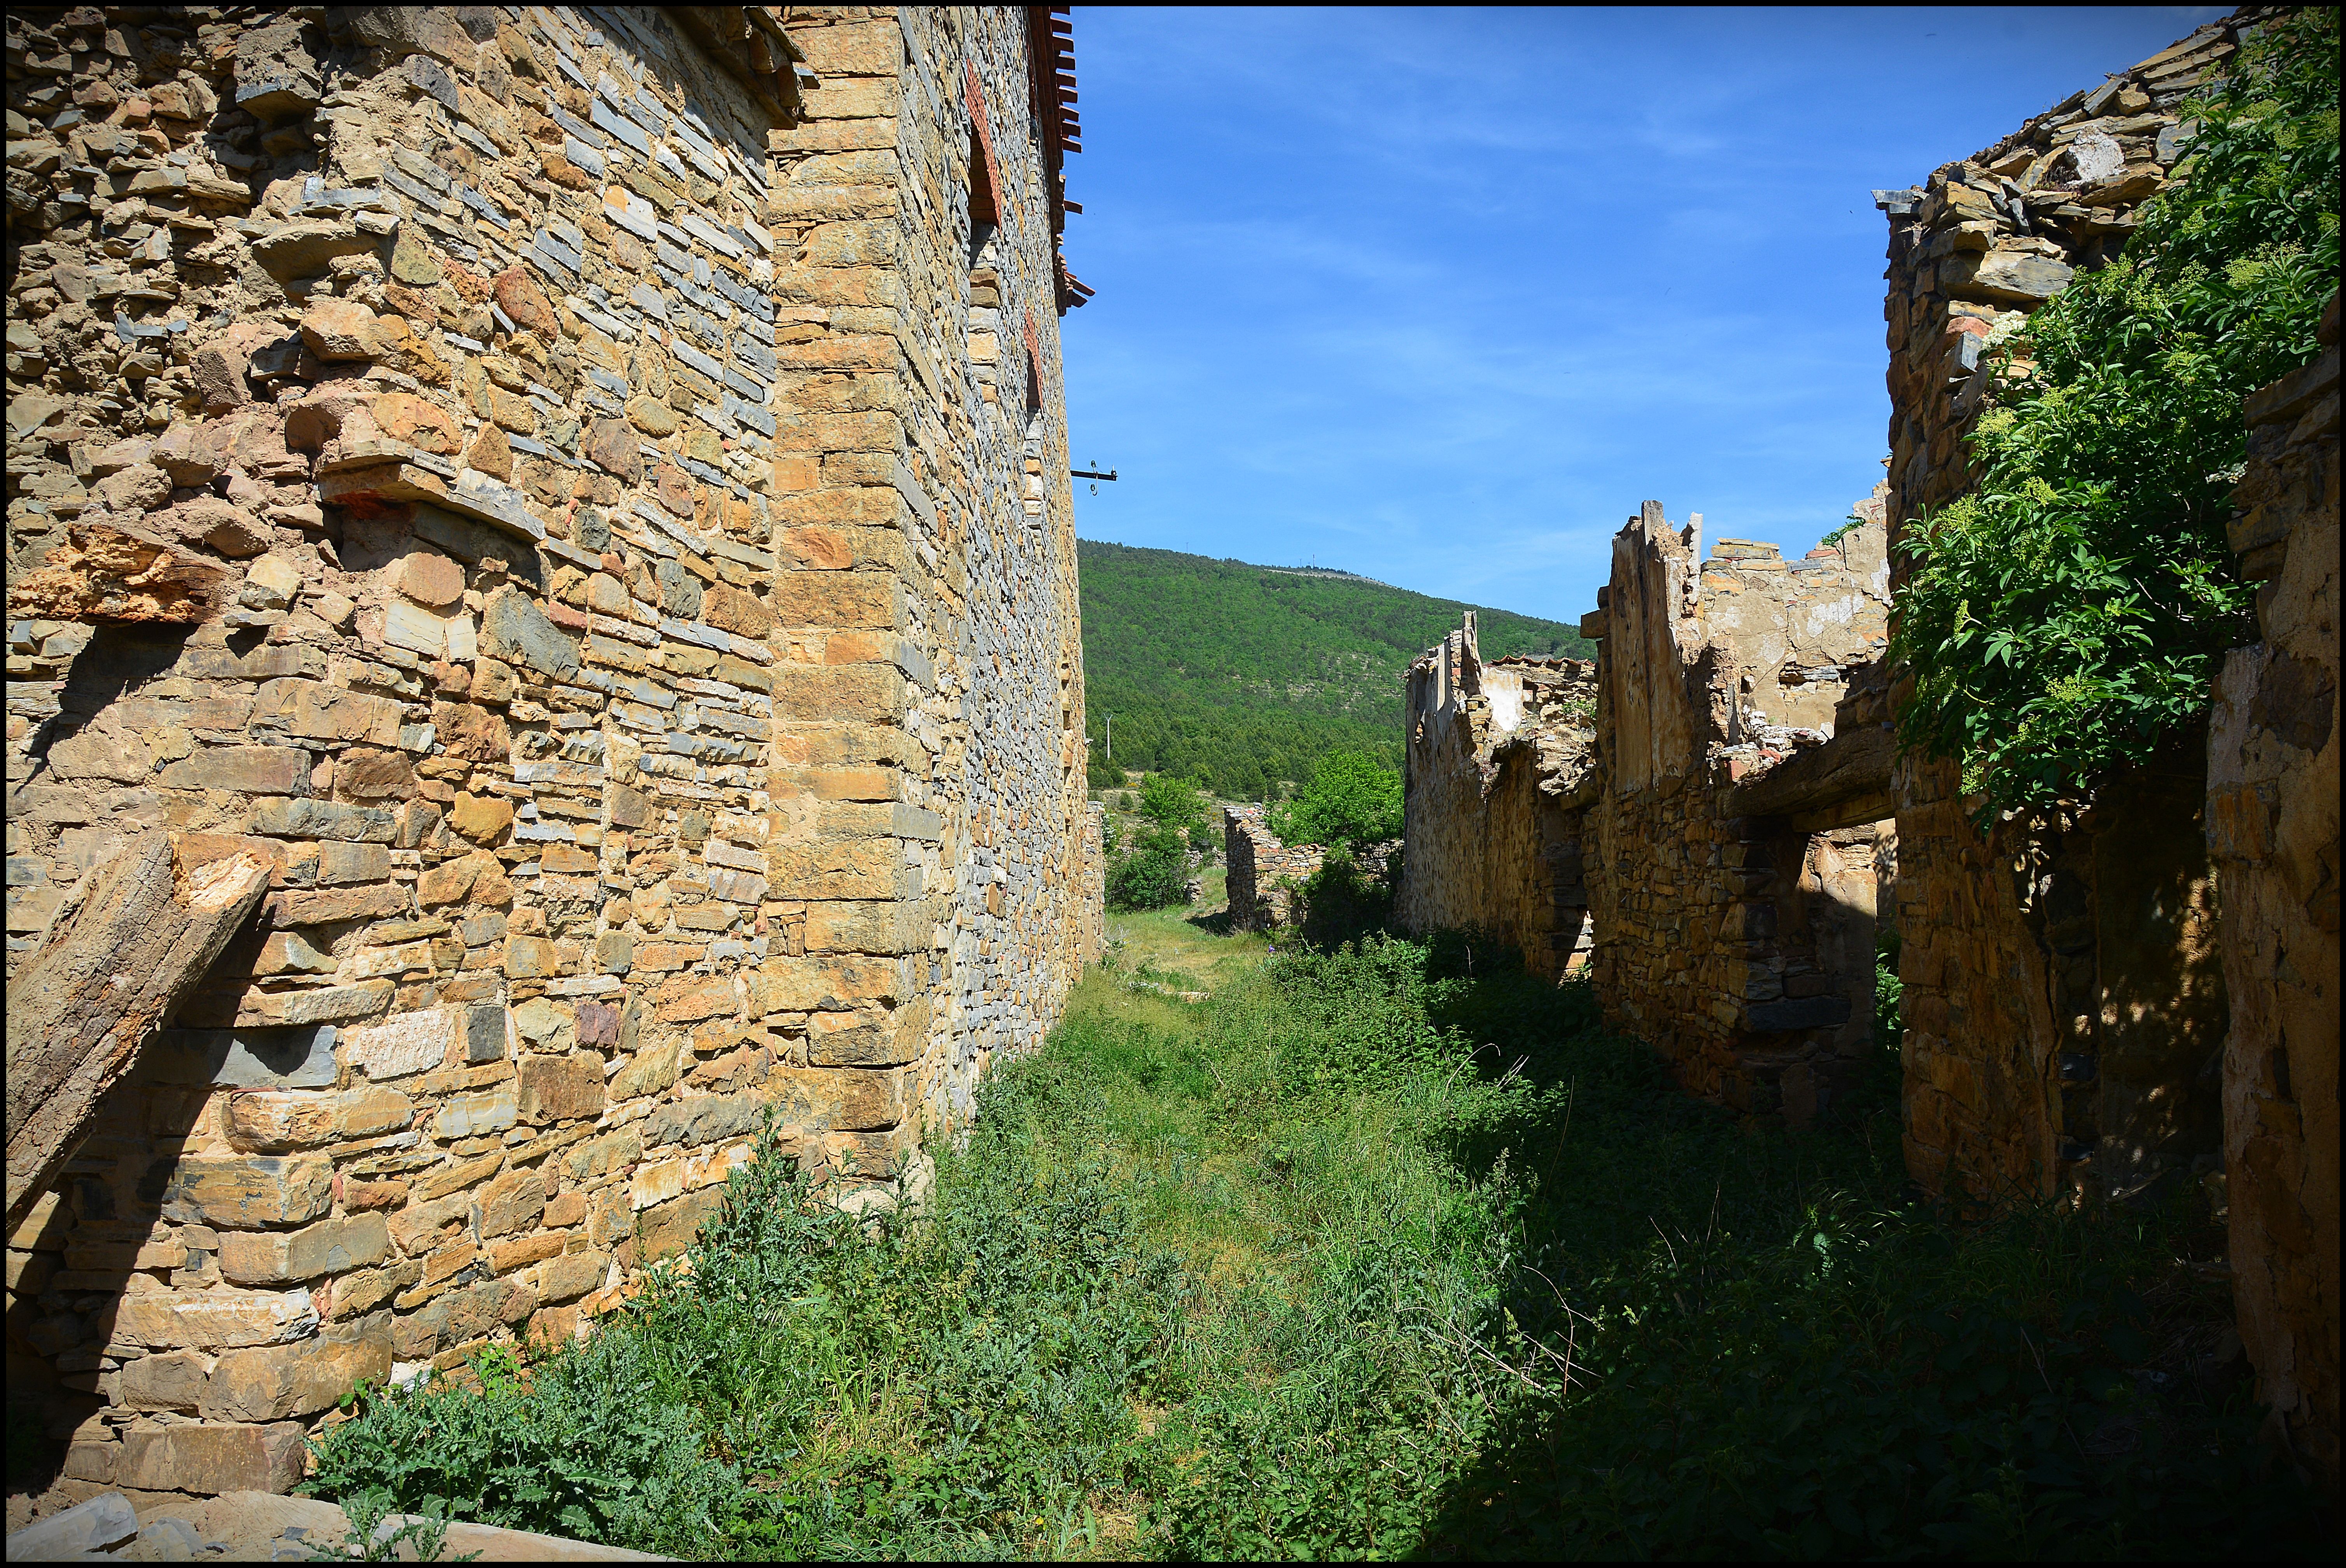
landscape, tree, rock, mountain, sky, wall, formation, village, fortification, tourism, medieval architecture, cool image, geology, outcrop, ruins, escarpment, arquitectura, airelibre, history, ruinas, aldealcardo, i, middle ages, poebloabandonado, archaeological site, historic site, ancient history